Ukrainian Super Cup

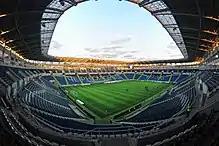
Chornomorets Stadium, main arena of the tournament

Traditionally playing in Odesa at the Chornomorets Stadium, the season's opening match did not initially have a "fixed" venue. The decision on conducting the match in Odesa in 2005 was adopted by the PFL Bureau three days before the game and on petition of both Dynamo and Shakhtar. Due to the preparation for UEFA Euro 2012, however, the newly established tradition changed and for the 2008 rendition it has been moved to Poltava's Oleksiy Butovsky Vorskla Stadium. In 2009, the cup venue changed once again to the Sumy's Yuvileiny Stadium which stood relatively underutilized since the main city football club went bankrupt. The 2009 edition featured Vorskla, which became the first team outside of the Ukrainian derby (Dynamo and Shakhtar) to participate. In 2007 and 2008, the Cup played-off between the first and second placed teams as one of the team won both the Cup and the Premier League.